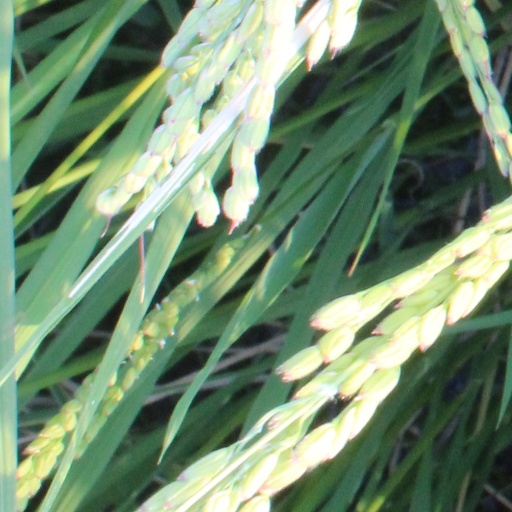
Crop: rice